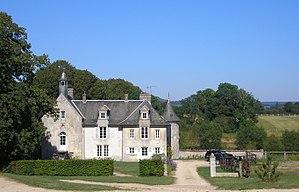
Fel (Normandie, France). Le Logis.